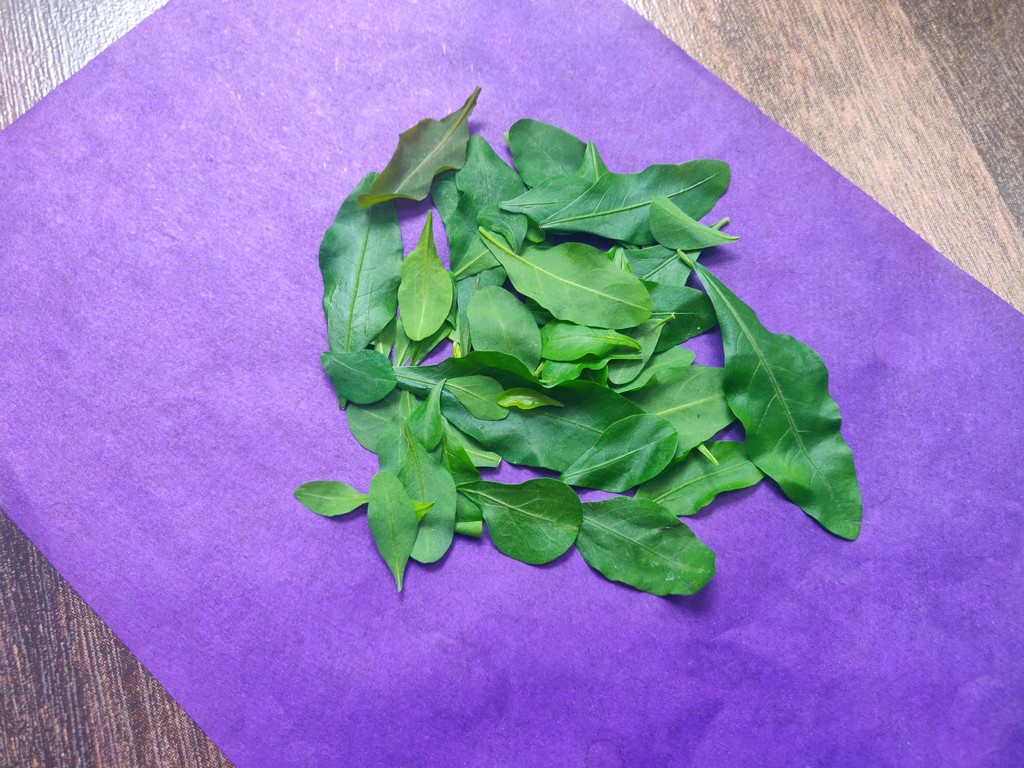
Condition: Healthy
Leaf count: multiple
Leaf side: unknown